Ecuadorian capuchin

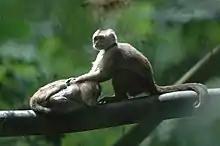
"Cebus albifrons aequatorialis"

New behaviour has been recorded for the Ecuadorian Capuchin, Guerrero-Casado et al. state that this species was found in a new location of Ecuador within low tree cover which is unusual behaviour, as this species prefers high tree cover. From this study, results showed that during fall/winter when trees lost their leaves and when fruits have fallen, it forces the Ecuadorian Capuchin to come down to forage on the ground. Another reason for this new behaviour can originate from a decrease in food sources from up in trees or due to habitat fragmentation. Habitat fragmentation and environmental factors are forcing the Ecuadorian capuchin to change its behaviours as a coping mechanism to survive.